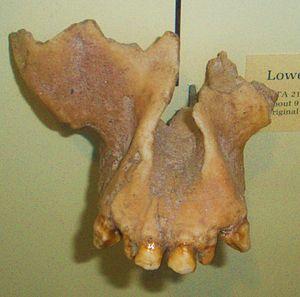
Ankarapithecus est un genre éteint d'hominidés ayant vécu durant le Miocène supérieur, il y a environ 10 millions d'années, dans l'actuelle Turquie. Ses restes fossiles ont été découverts en 1957 non loin de la ville d'Ankara.